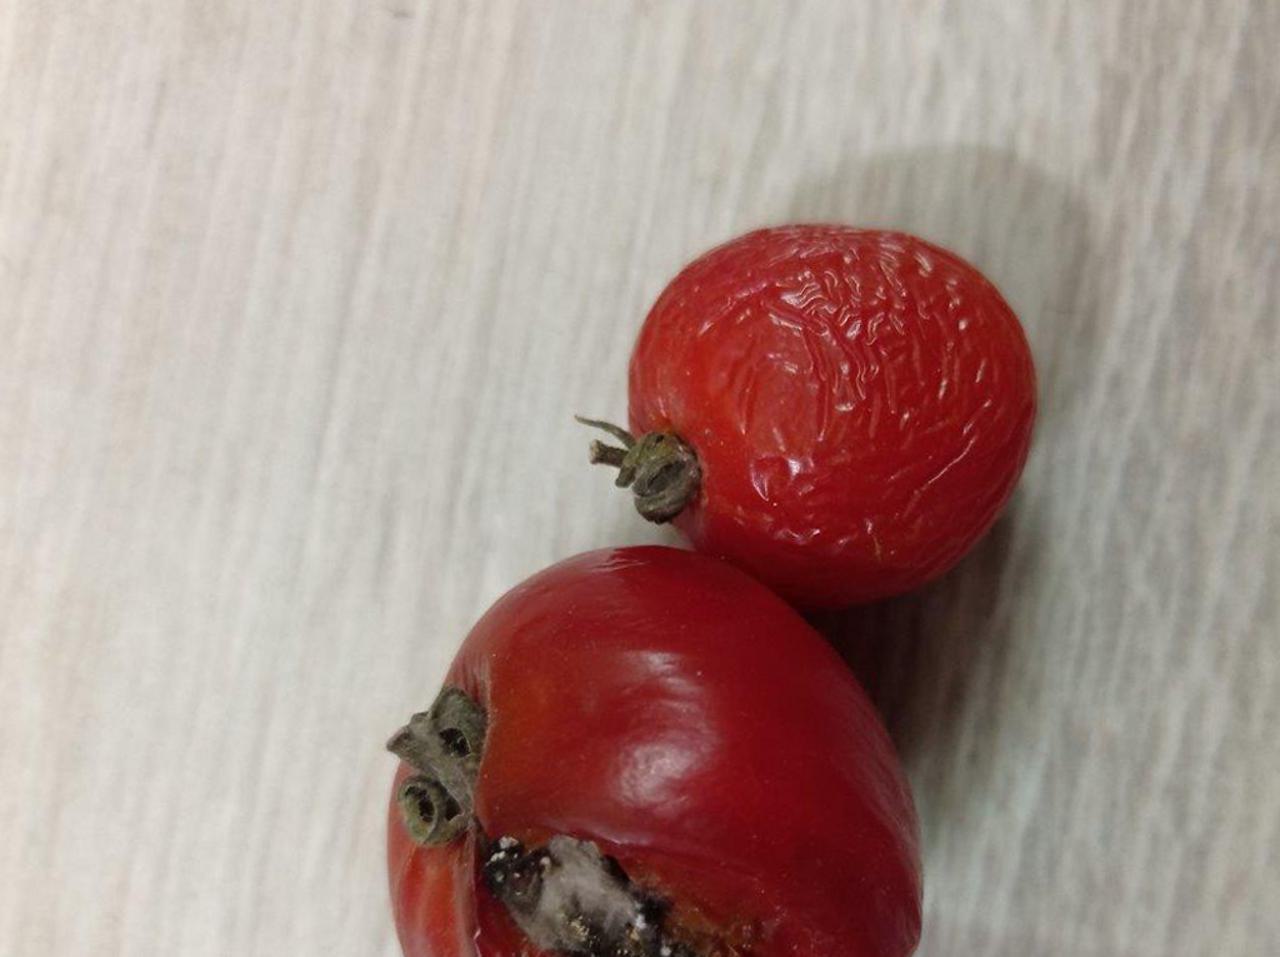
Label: Rotten